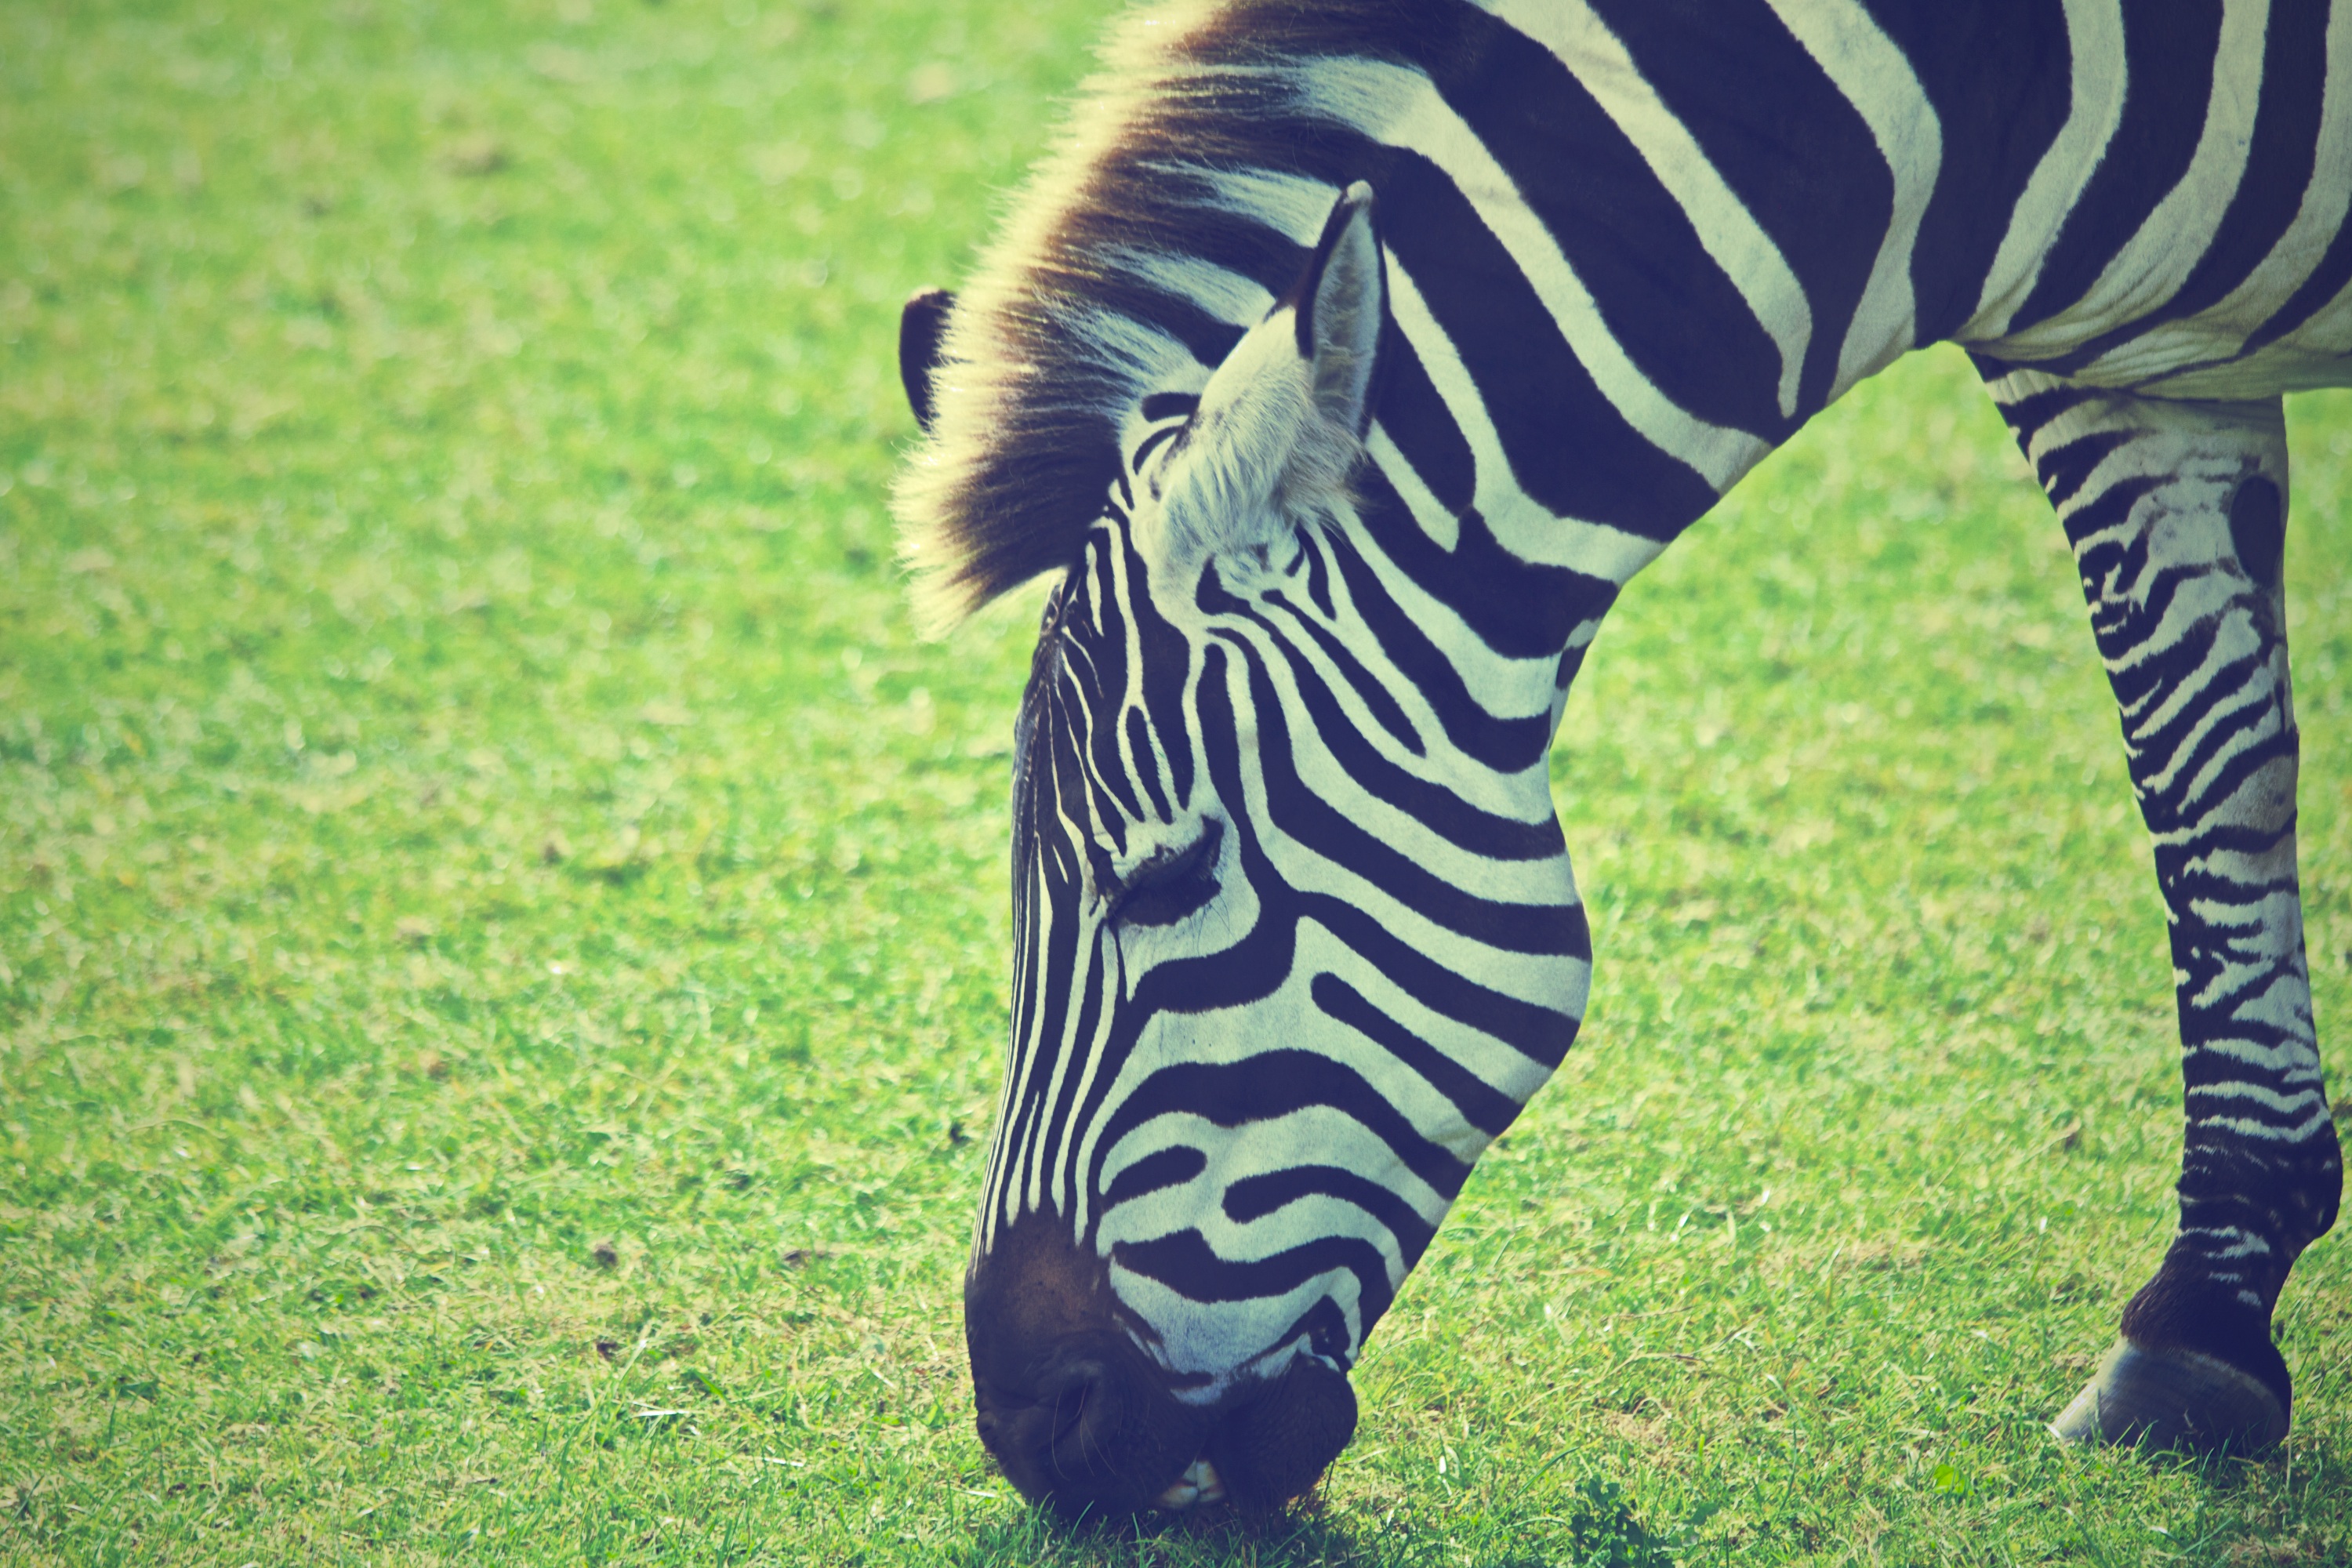
nature, grass, wilderness, animal, wildlife, wild, zoo, fur, africa, mammal, mane, fauna, zebra, eating, grassland, stripes, vertebrate, african, safari, horse like mammal